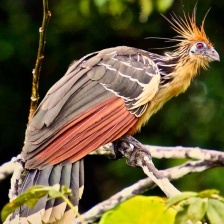
Species: HOATZIN
Scientific name: OPHISTHOCOMUS HOAZIN